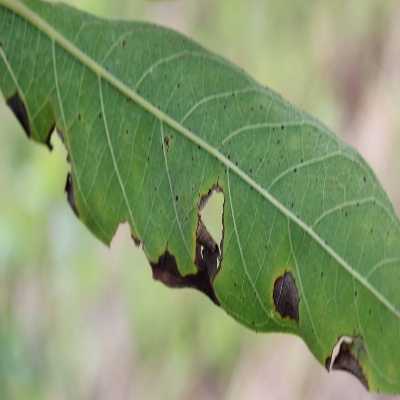
Crop: Cassava
Condition: brown spot